Andreas Mayer (footballer, born 1980)

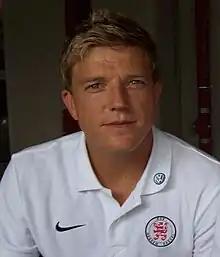

Andreas Mayer (born 15 December 1980) is a German footballer and manager who plays for amateur club SV Neresheim.